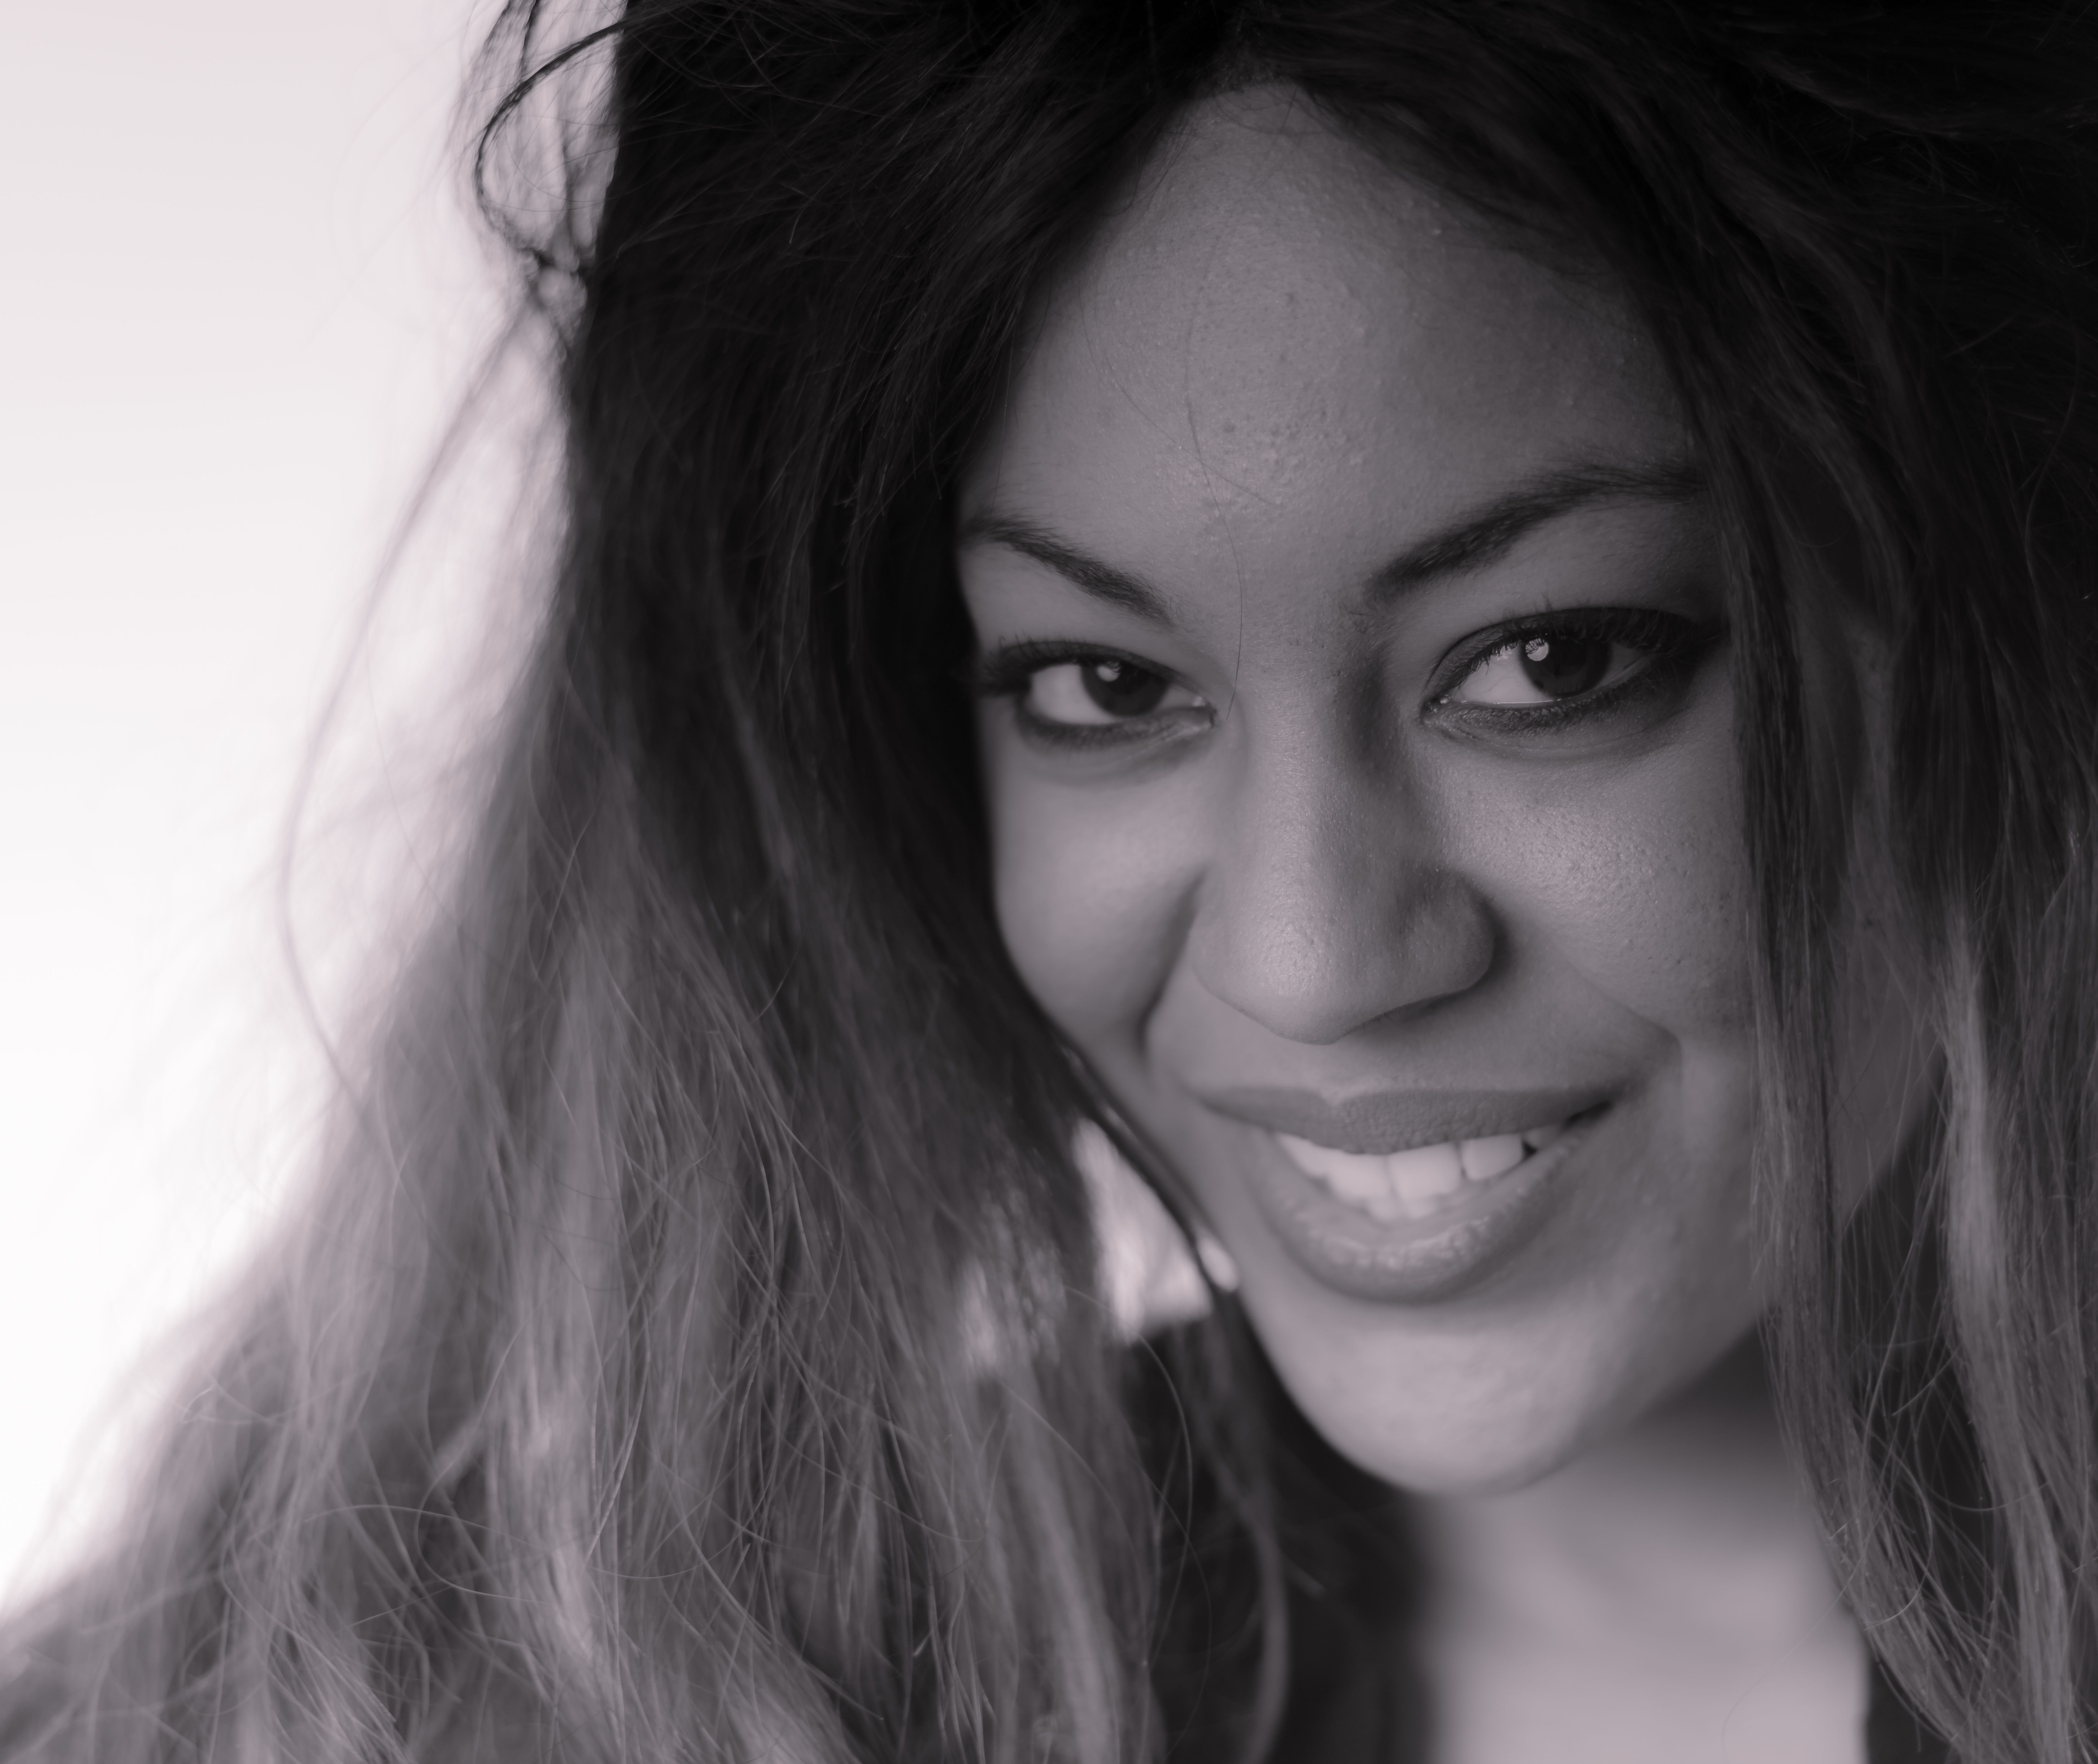
person, black and white, girl, woman, hair, white, photography, portrait, model, black, monochrome, lady, facial expression, hairstyle, smile, long hair, close up, black hair, face, nose, eye, head, skin, beauty, organ, emotion, pentax645z, photo shoot, brown hair, monochrome photography, portrait photography, art model, supermodel